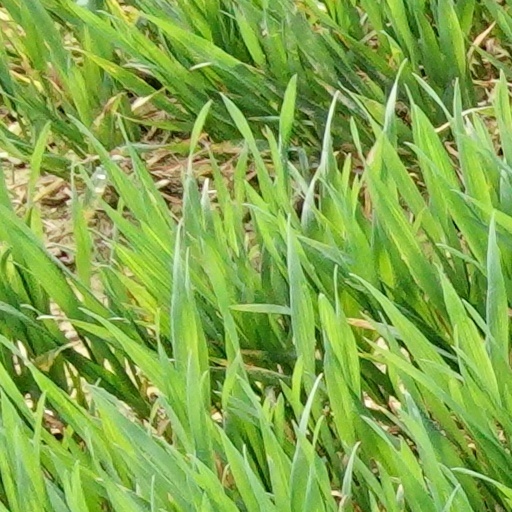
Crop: wheat